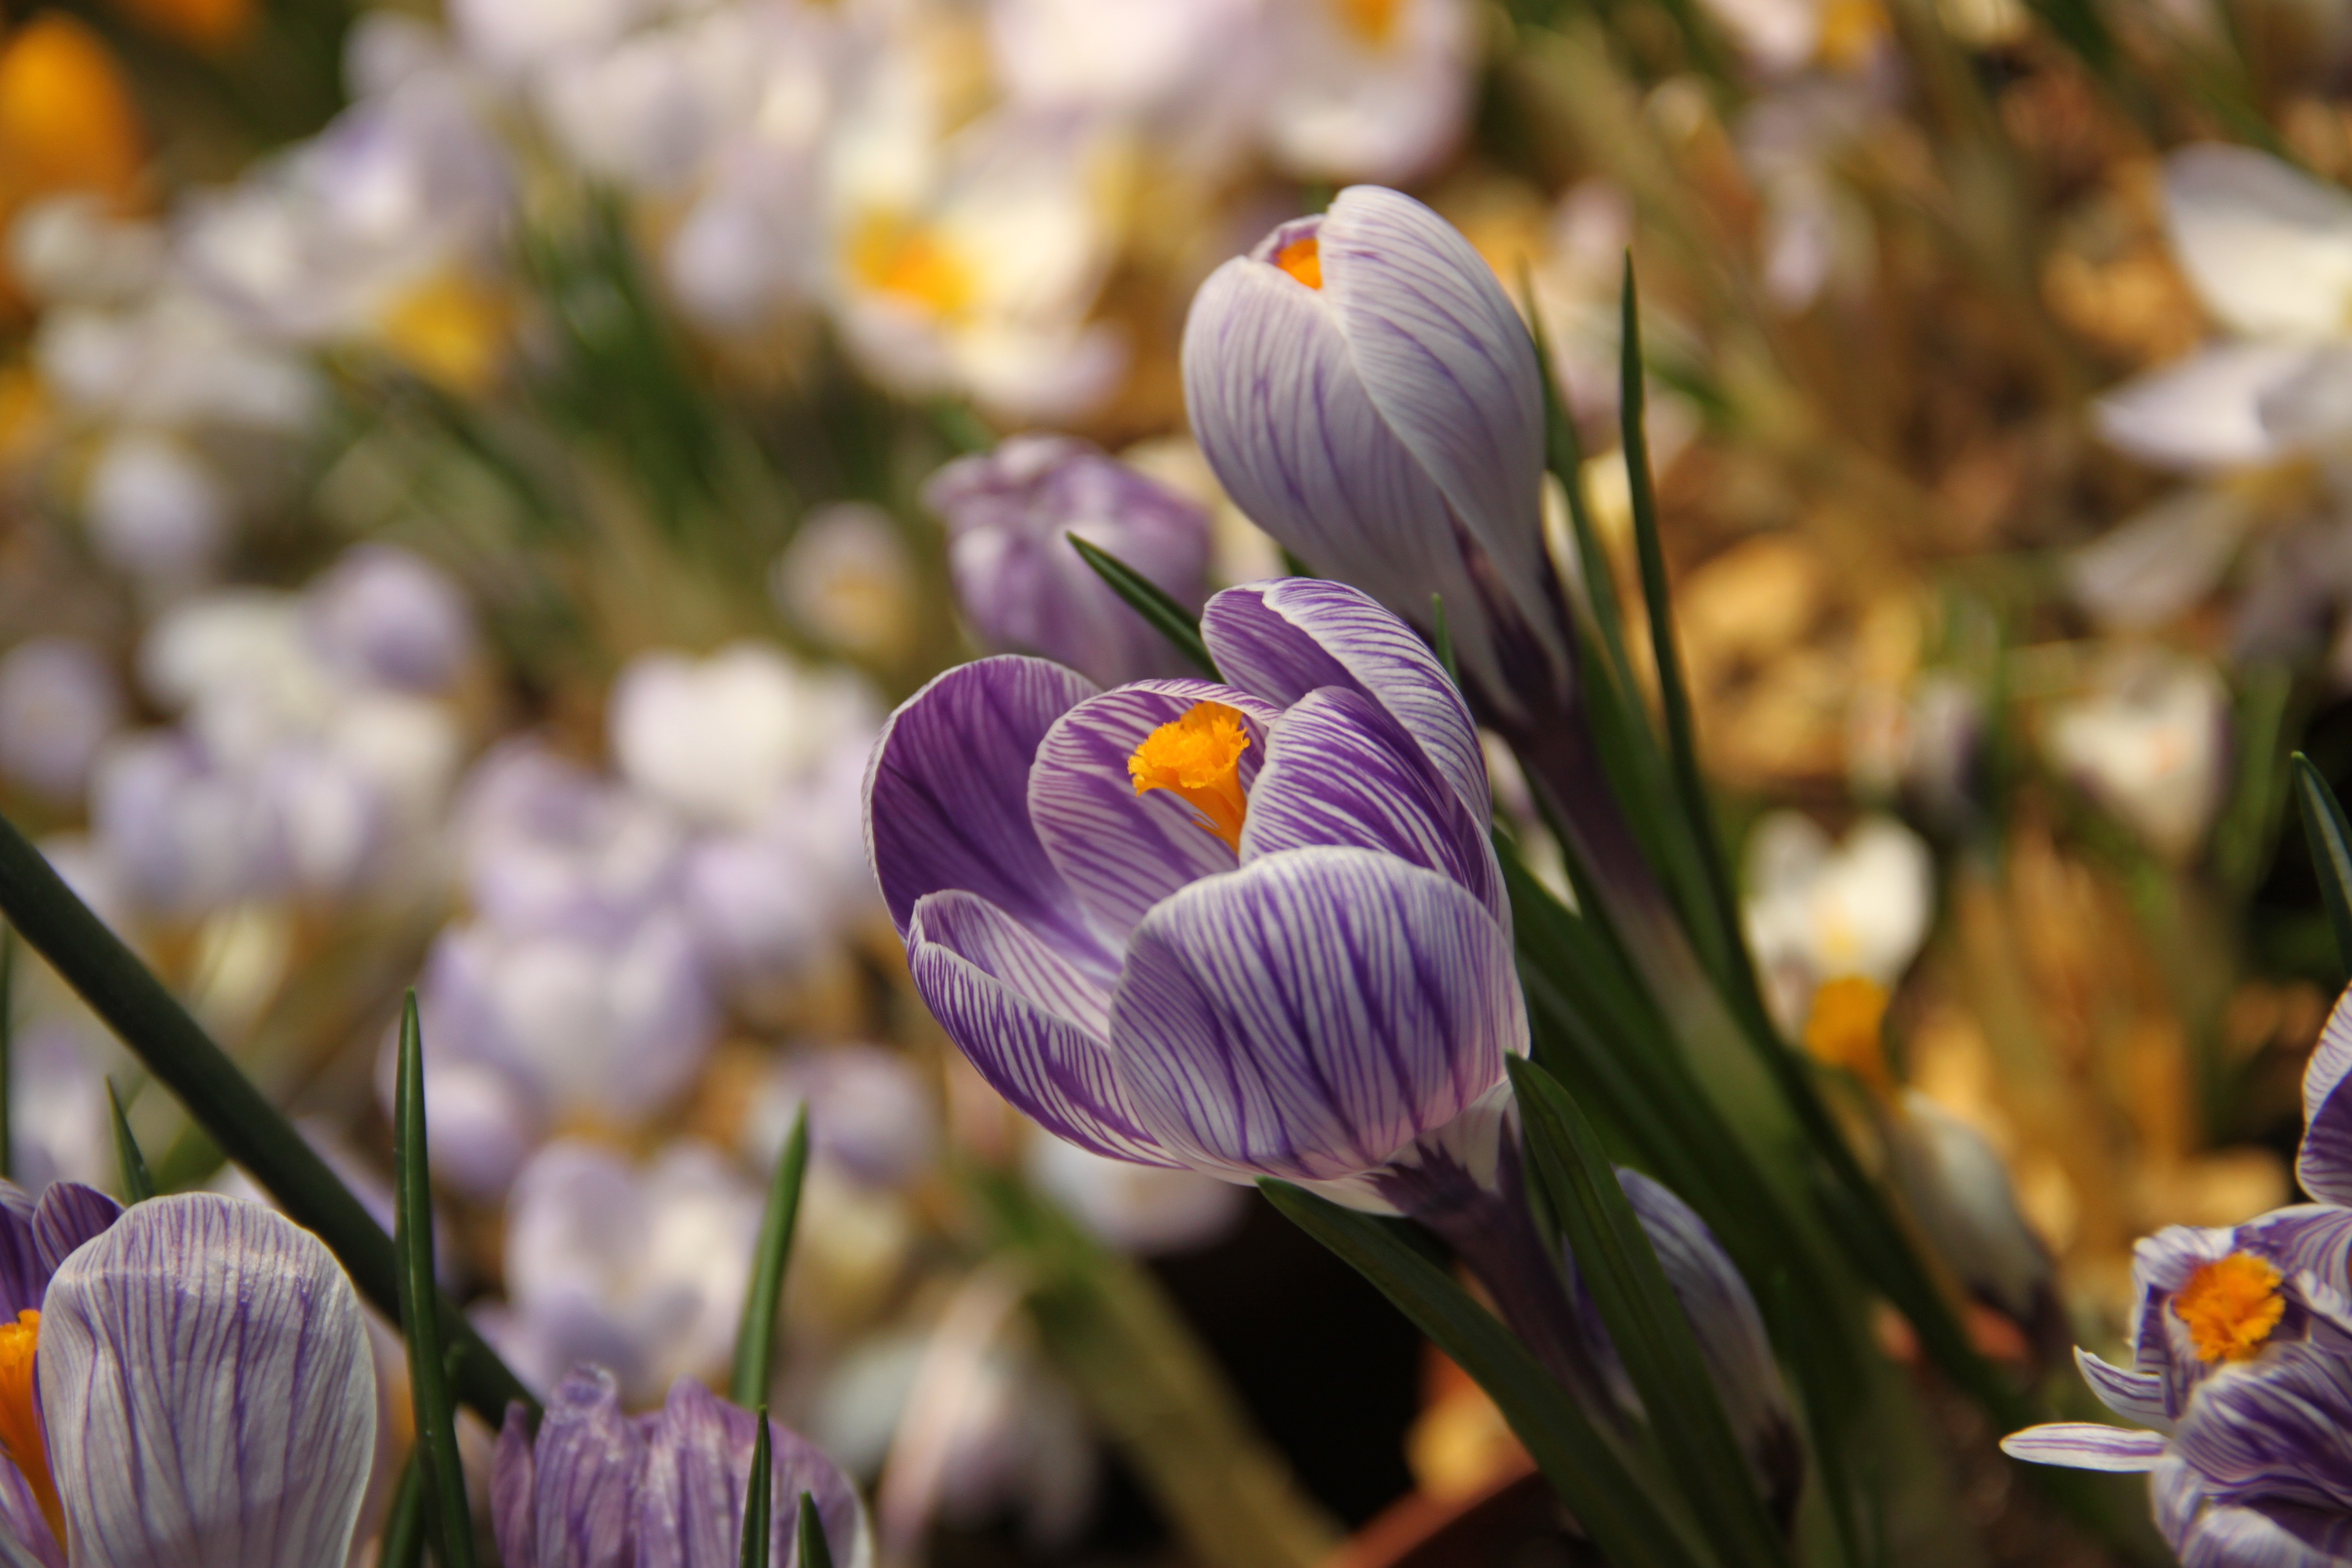
blossom, plant, flower, bloom, spring, botany, closeup, flora, wildflower, iris, eye, crocus, living nature, macro photography, greens, beautiful flower, flowering plant, march 8, land plant, iris family